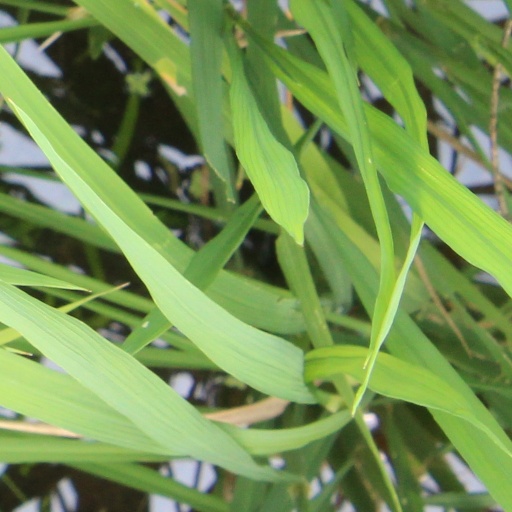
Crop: rice